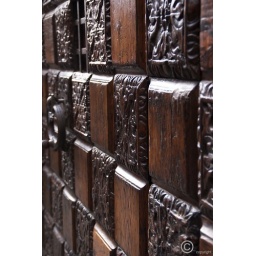
A magnificient close up view of one wooden door in Venice, Italy